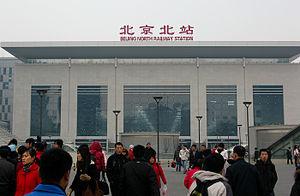
La gare de Pékin-Nord, ou Beijingbei, est une gare se trouvant dans le quartier de Xizhimen. Il s'agit de la plus ancienne gare de Pékin en utilisation après la fermeture de la gare de Zhengyangmen-Est, devenue un musée. Cette gare est connue pour le train desservant la gare de Badaling se trouvant à la grande Muraille. Pour les JO de 2022, la gare a été agrandi et rénové pour accueillir la nouvelle LGV Pékin - Zhangjiakou, depuis 2019.